Latrobe, Pennsylvania

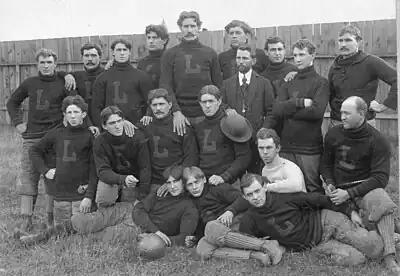
Latrobe's professional football team in 1897

From 1895 until 1909, Latrobe was the home of the Latrobe Athletic Association, one of the earliest professional football teams. The team's quarterback, John Brallier, became the first football player to admit playing for money. In 1895, he accepted $10 and expenses to play for Latrobe in a 12–0 victory over the Jeannette Athletic Club. Brallier was thought to be the first professional football player, until the 1960s. Then, documents surfaced showing that Pudge Heffelfinger, a former three-time All-American from Yale, was employed to play guard for the Allegheny Athletic Association three years earlier. In 1897, Latrobe was the first football team to play a full season with a team composed entirely of professional players. In 1898, Latrobe and two players from their rivals, the Greensburg Athletic Association, formed the first professional football all-star team for a game against the Duquesne Country and Athletic Club, to be played at Pittsburgh's Exposition Park. Duquesne went on to win the game 16–0. On November 18, 1905, Latrobe defeated the Canton Bulldogs, which later became a founding member, and two-time champion, of the National Football League, 6–0.